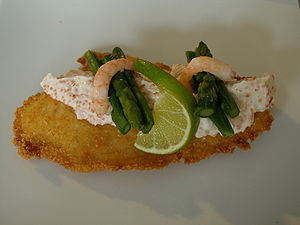
Smørrebrød
Pyntet smørrebrød så belagt, at rugbrødsskiven er helt skjult.
Pyntet rødspættefil
Smørrebrød er brødskiver, der er belagt med pålæg som ost, fisk, kød, leverpostej eller pølse. Det kan udgøre et måltid, typisk frokost, natmad eller et mellemmåltid. Det højtbelagte festsmørrebrød kan også udgøre et hovedmåltid.